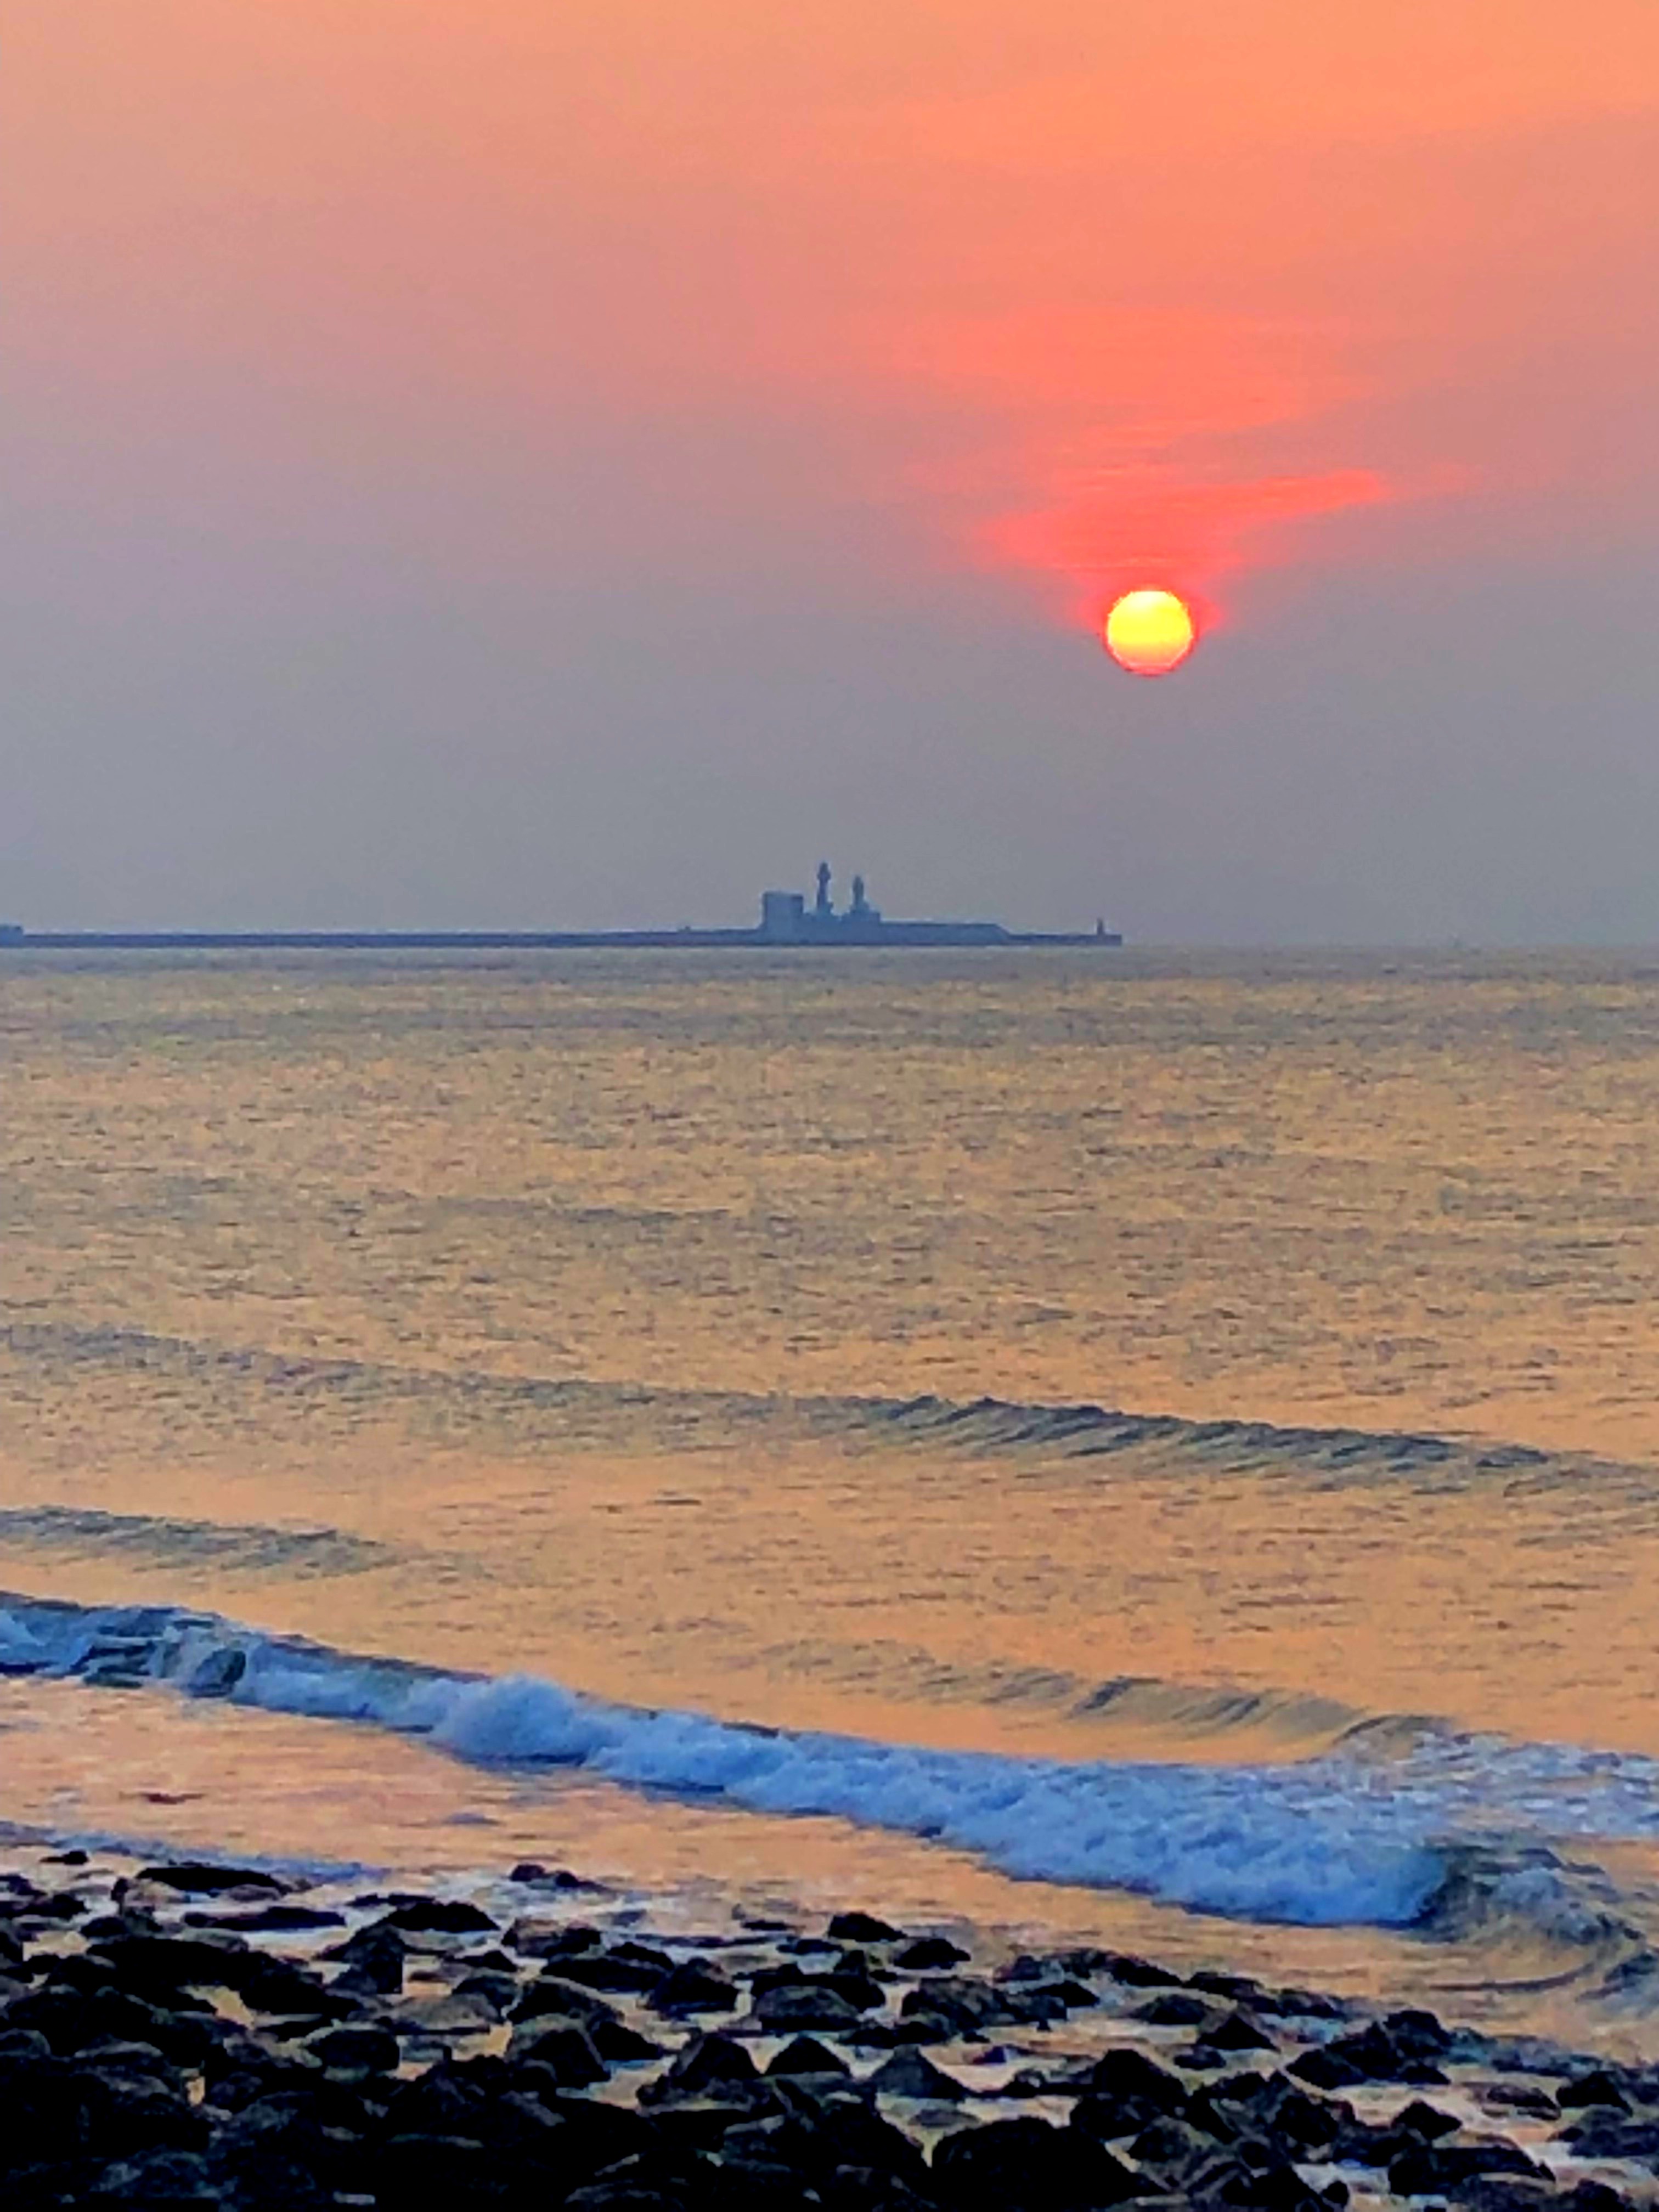
airplane, aircraft, seashore, sun, sunset, taiwan, take off, sky, horizon, body of water, sea, ocean, water, sunrise, beach, wave, cloud, coast, evening, shore, afterglow, morning, dusk, calm, wind wave, dawn, vacation, sound, coastal and oceanic landforms, sunlight, astronomical object, tide, landscape, reflection, red sky at morning, sand, bay